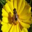
Label: bee